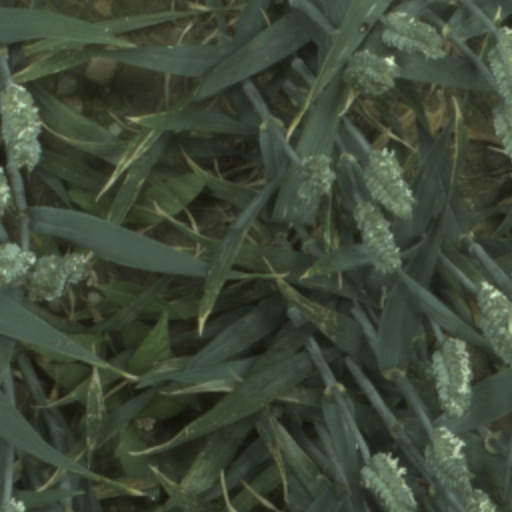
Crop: wheat